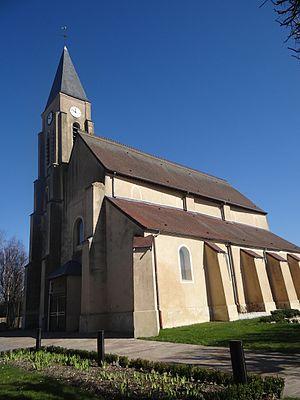
Eglise Saint Médard, Saint-Mard, Seine-et-Marne, France.
Saint-Mard est une commune française située dans le département de Seine-et-Marne en région Île-de-France dans la région naturelle de la Goële.